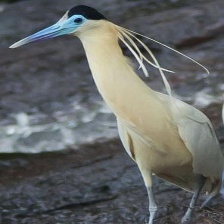
Species: CAPPED HERON
Scientific name: PILHERODIUS PILEATUS
ImageNet parent category: little_blue_heron